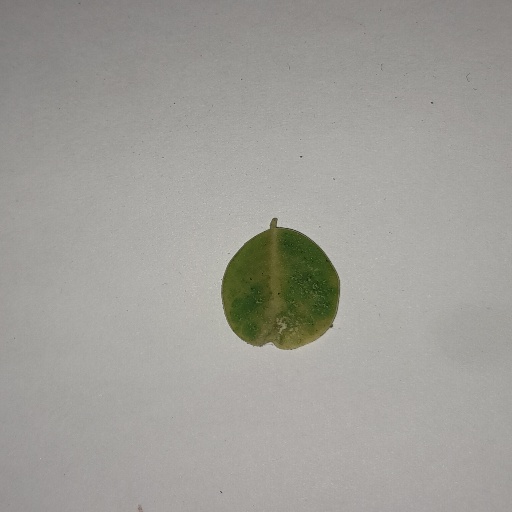
Species: Sojina
Leaf condition: Yellow Leaf